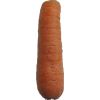
Label: carrot